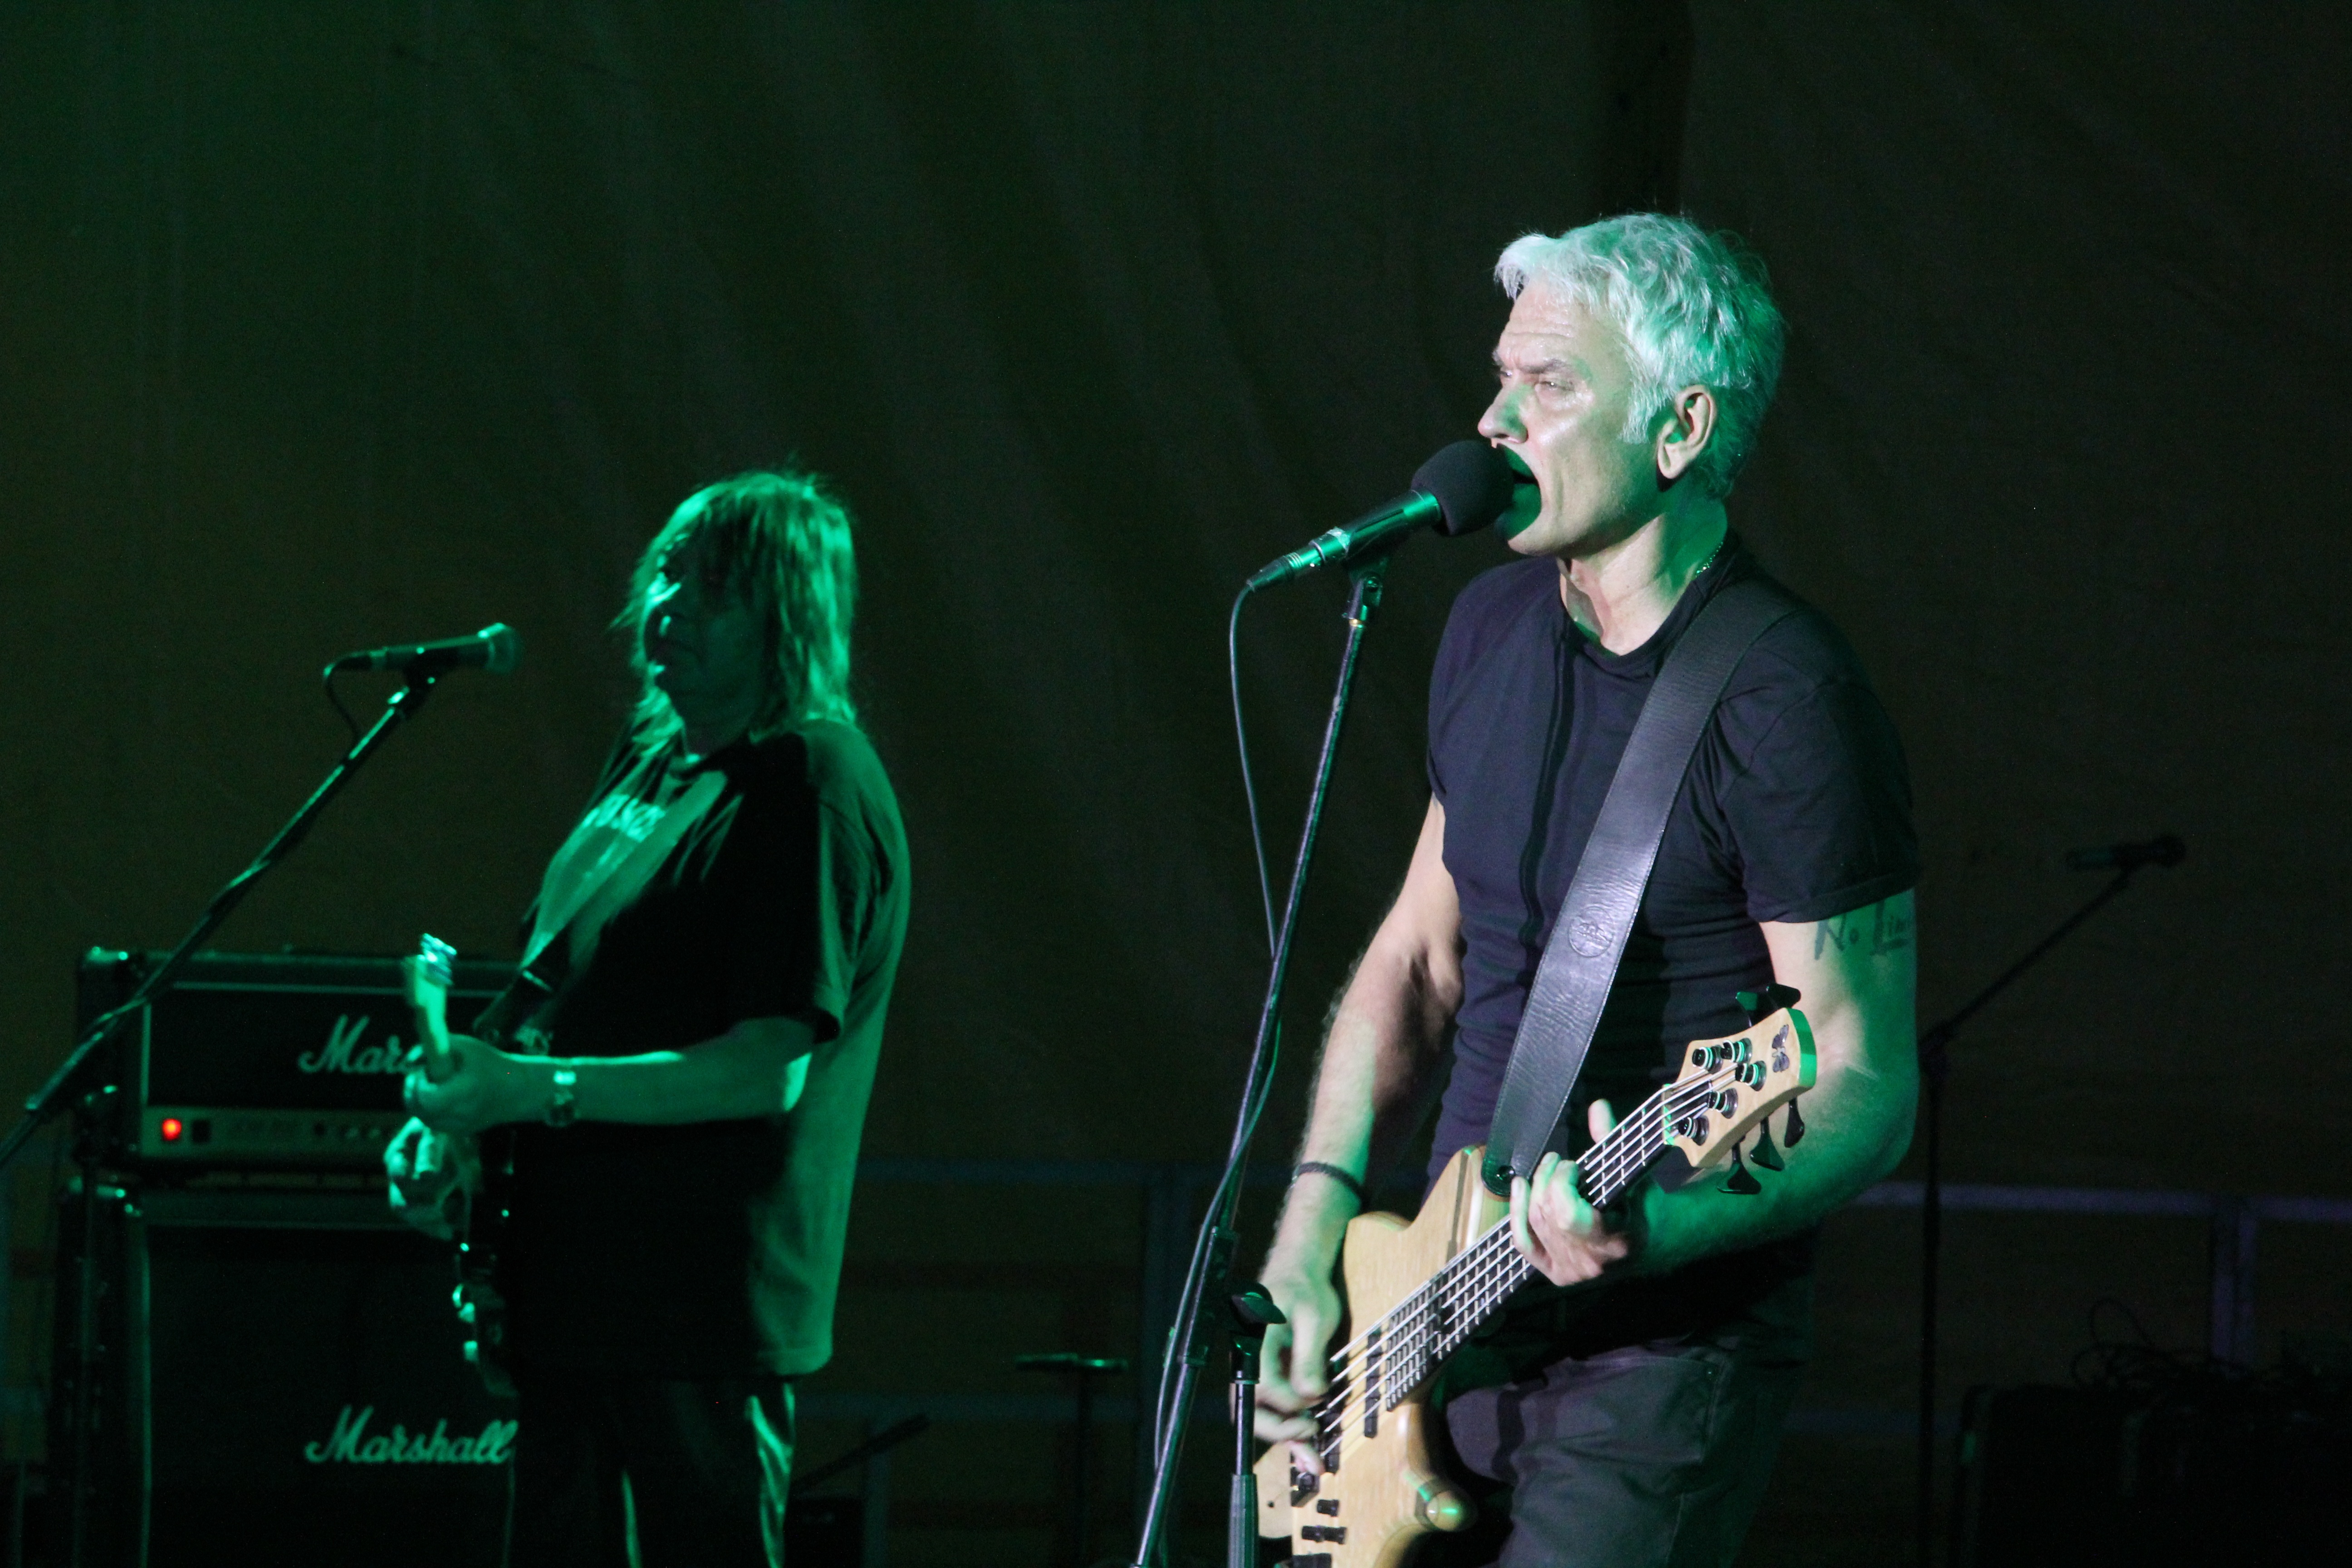
rock, music, guitar, concert, singer, musician, performance art, 2015, stage, performance, bassist, singing, russia, guitarist, knot, entertainment, marshall, performing arts, novorossiysk, singer songwriter, rock concert, musical theatre